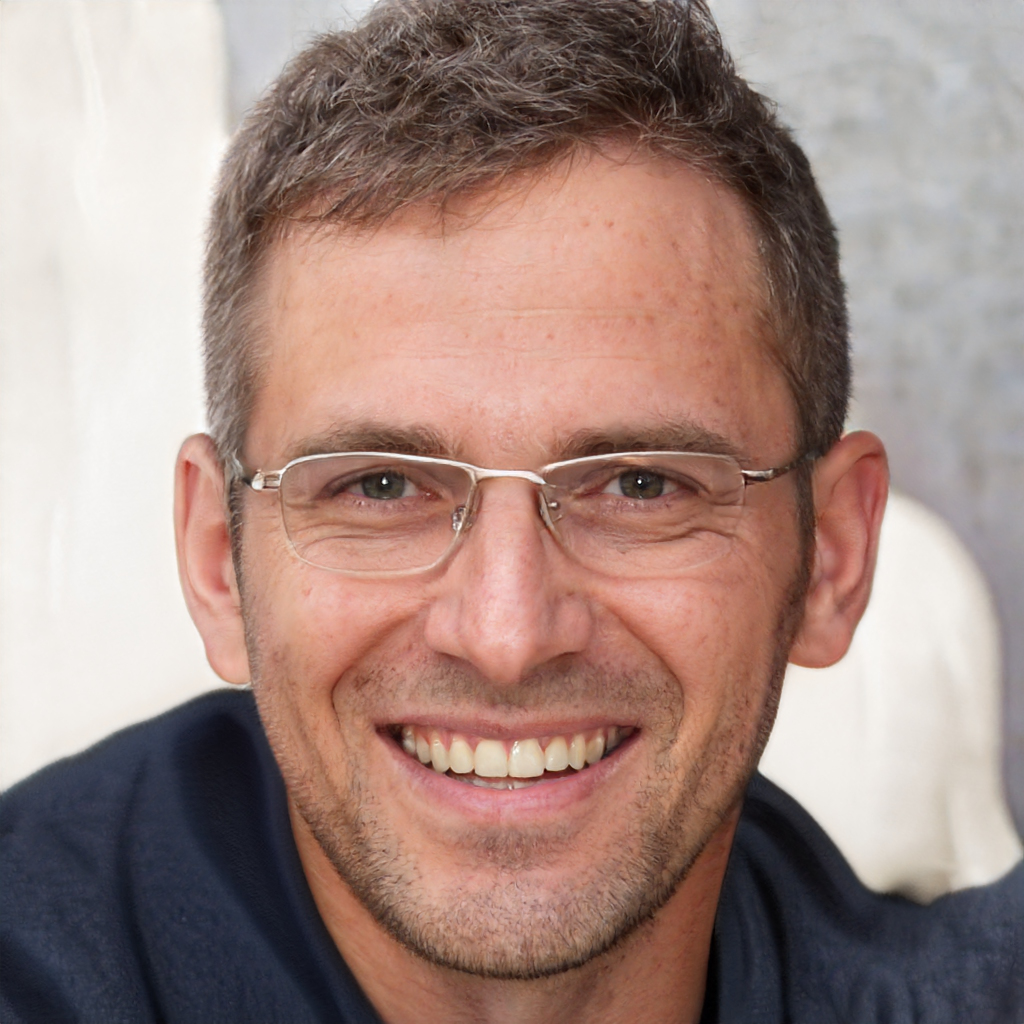
Gender: Male